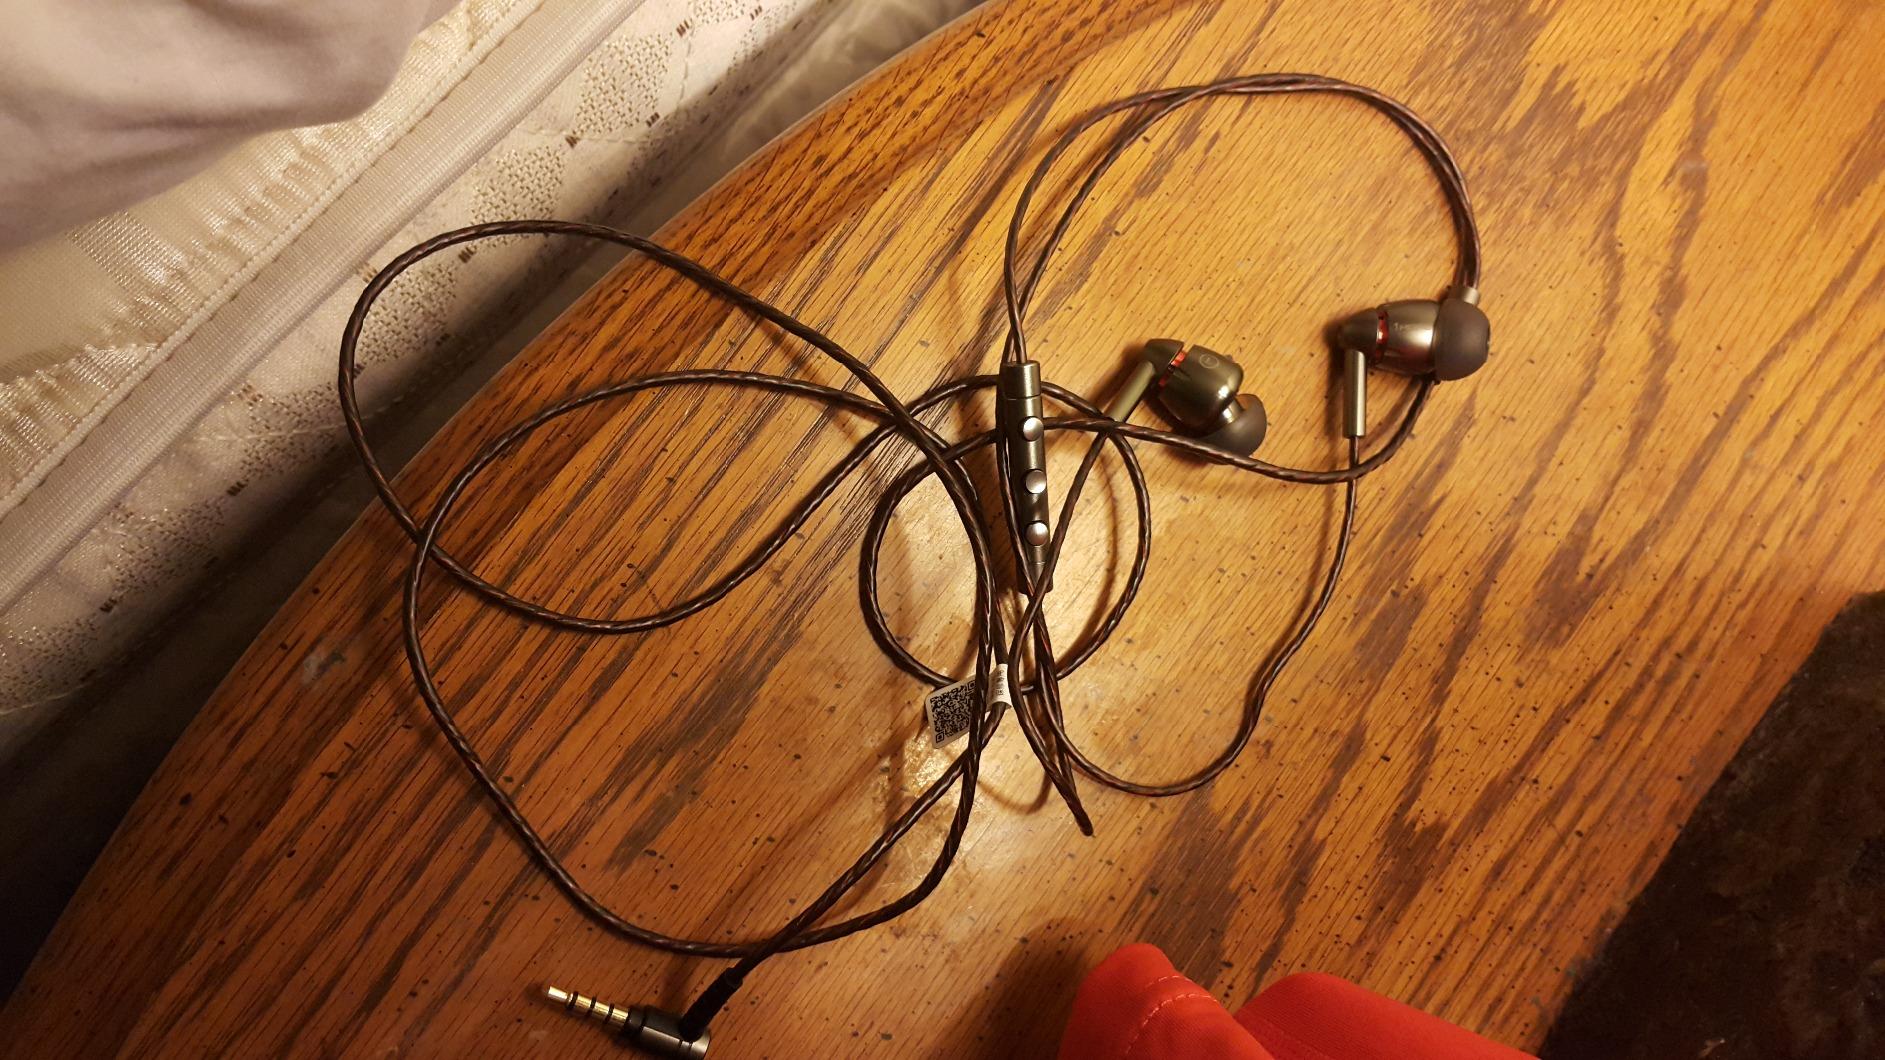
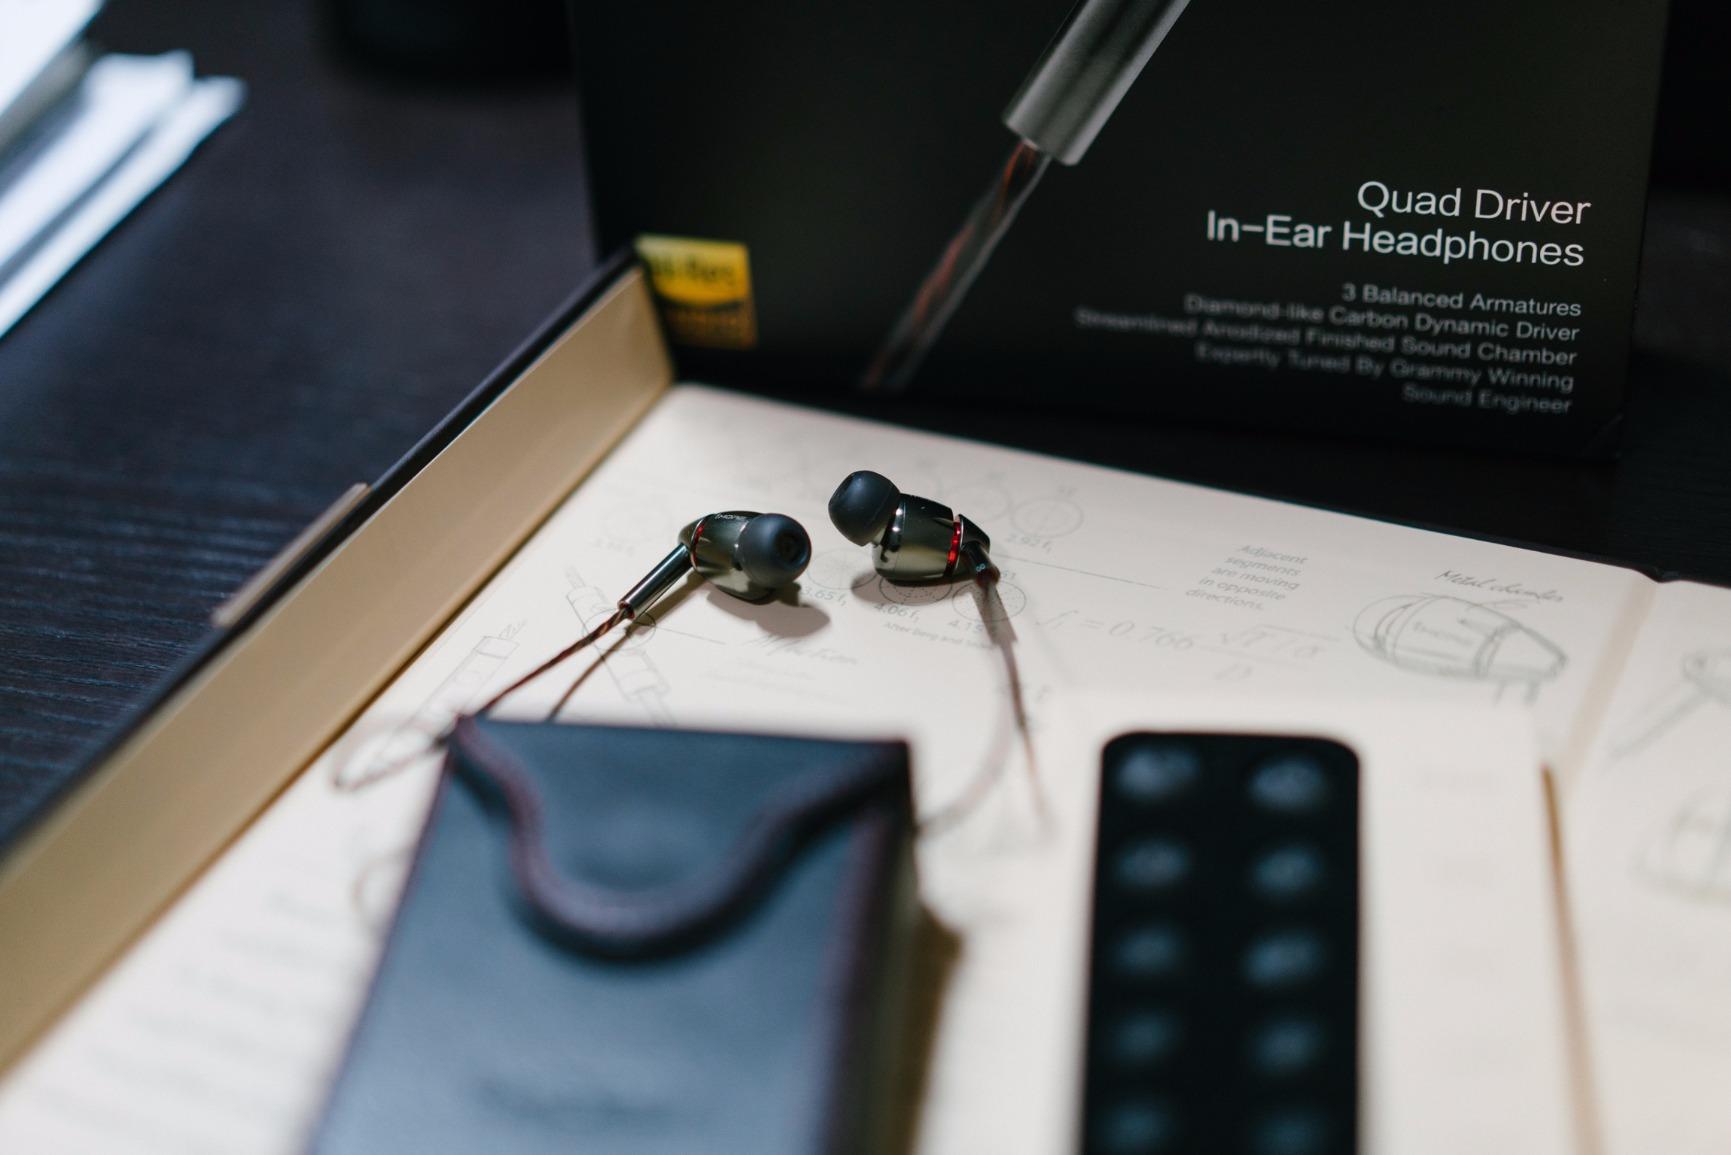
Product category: headphones
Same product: yes